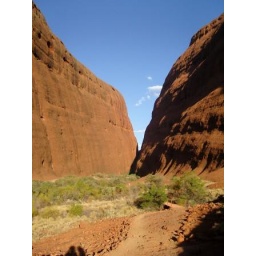
We hiked this little canyon under the biggest blue sky in the world.